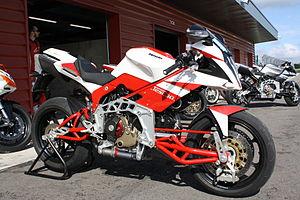
La Bimota Tesi est un modèle de motocyclette, produit par le constructeur italien Bimota. Si le premier prototype est dévoilé en 1983, il faut attendre 1990 pour qu'un modèle autorisé à circuler sur route ouverte soit commercialisé ; c'est la Tesi 1/D. La Tesi 2/D, fruit du travail d'un préparateur italien qui la propose sous son propre nom, reprend la lignée arrêtée en 1994, suivie en 2007 par la Tesi 3/D, faisant ainsi perdurer ce modèle jusqu'à aujourd'hui.